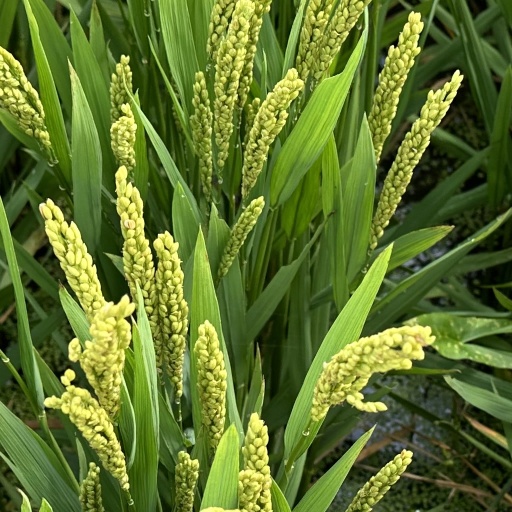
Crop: rice